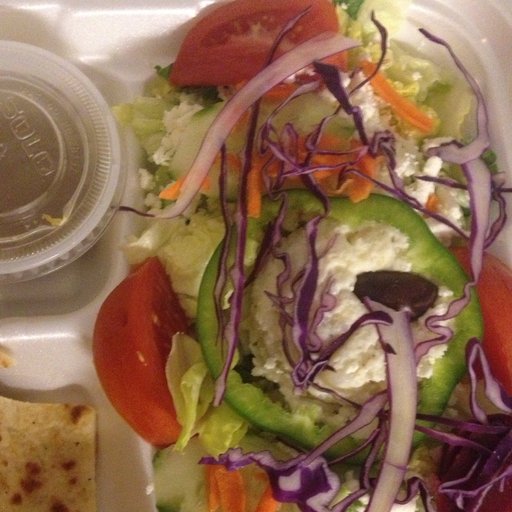
Label: greek_salad